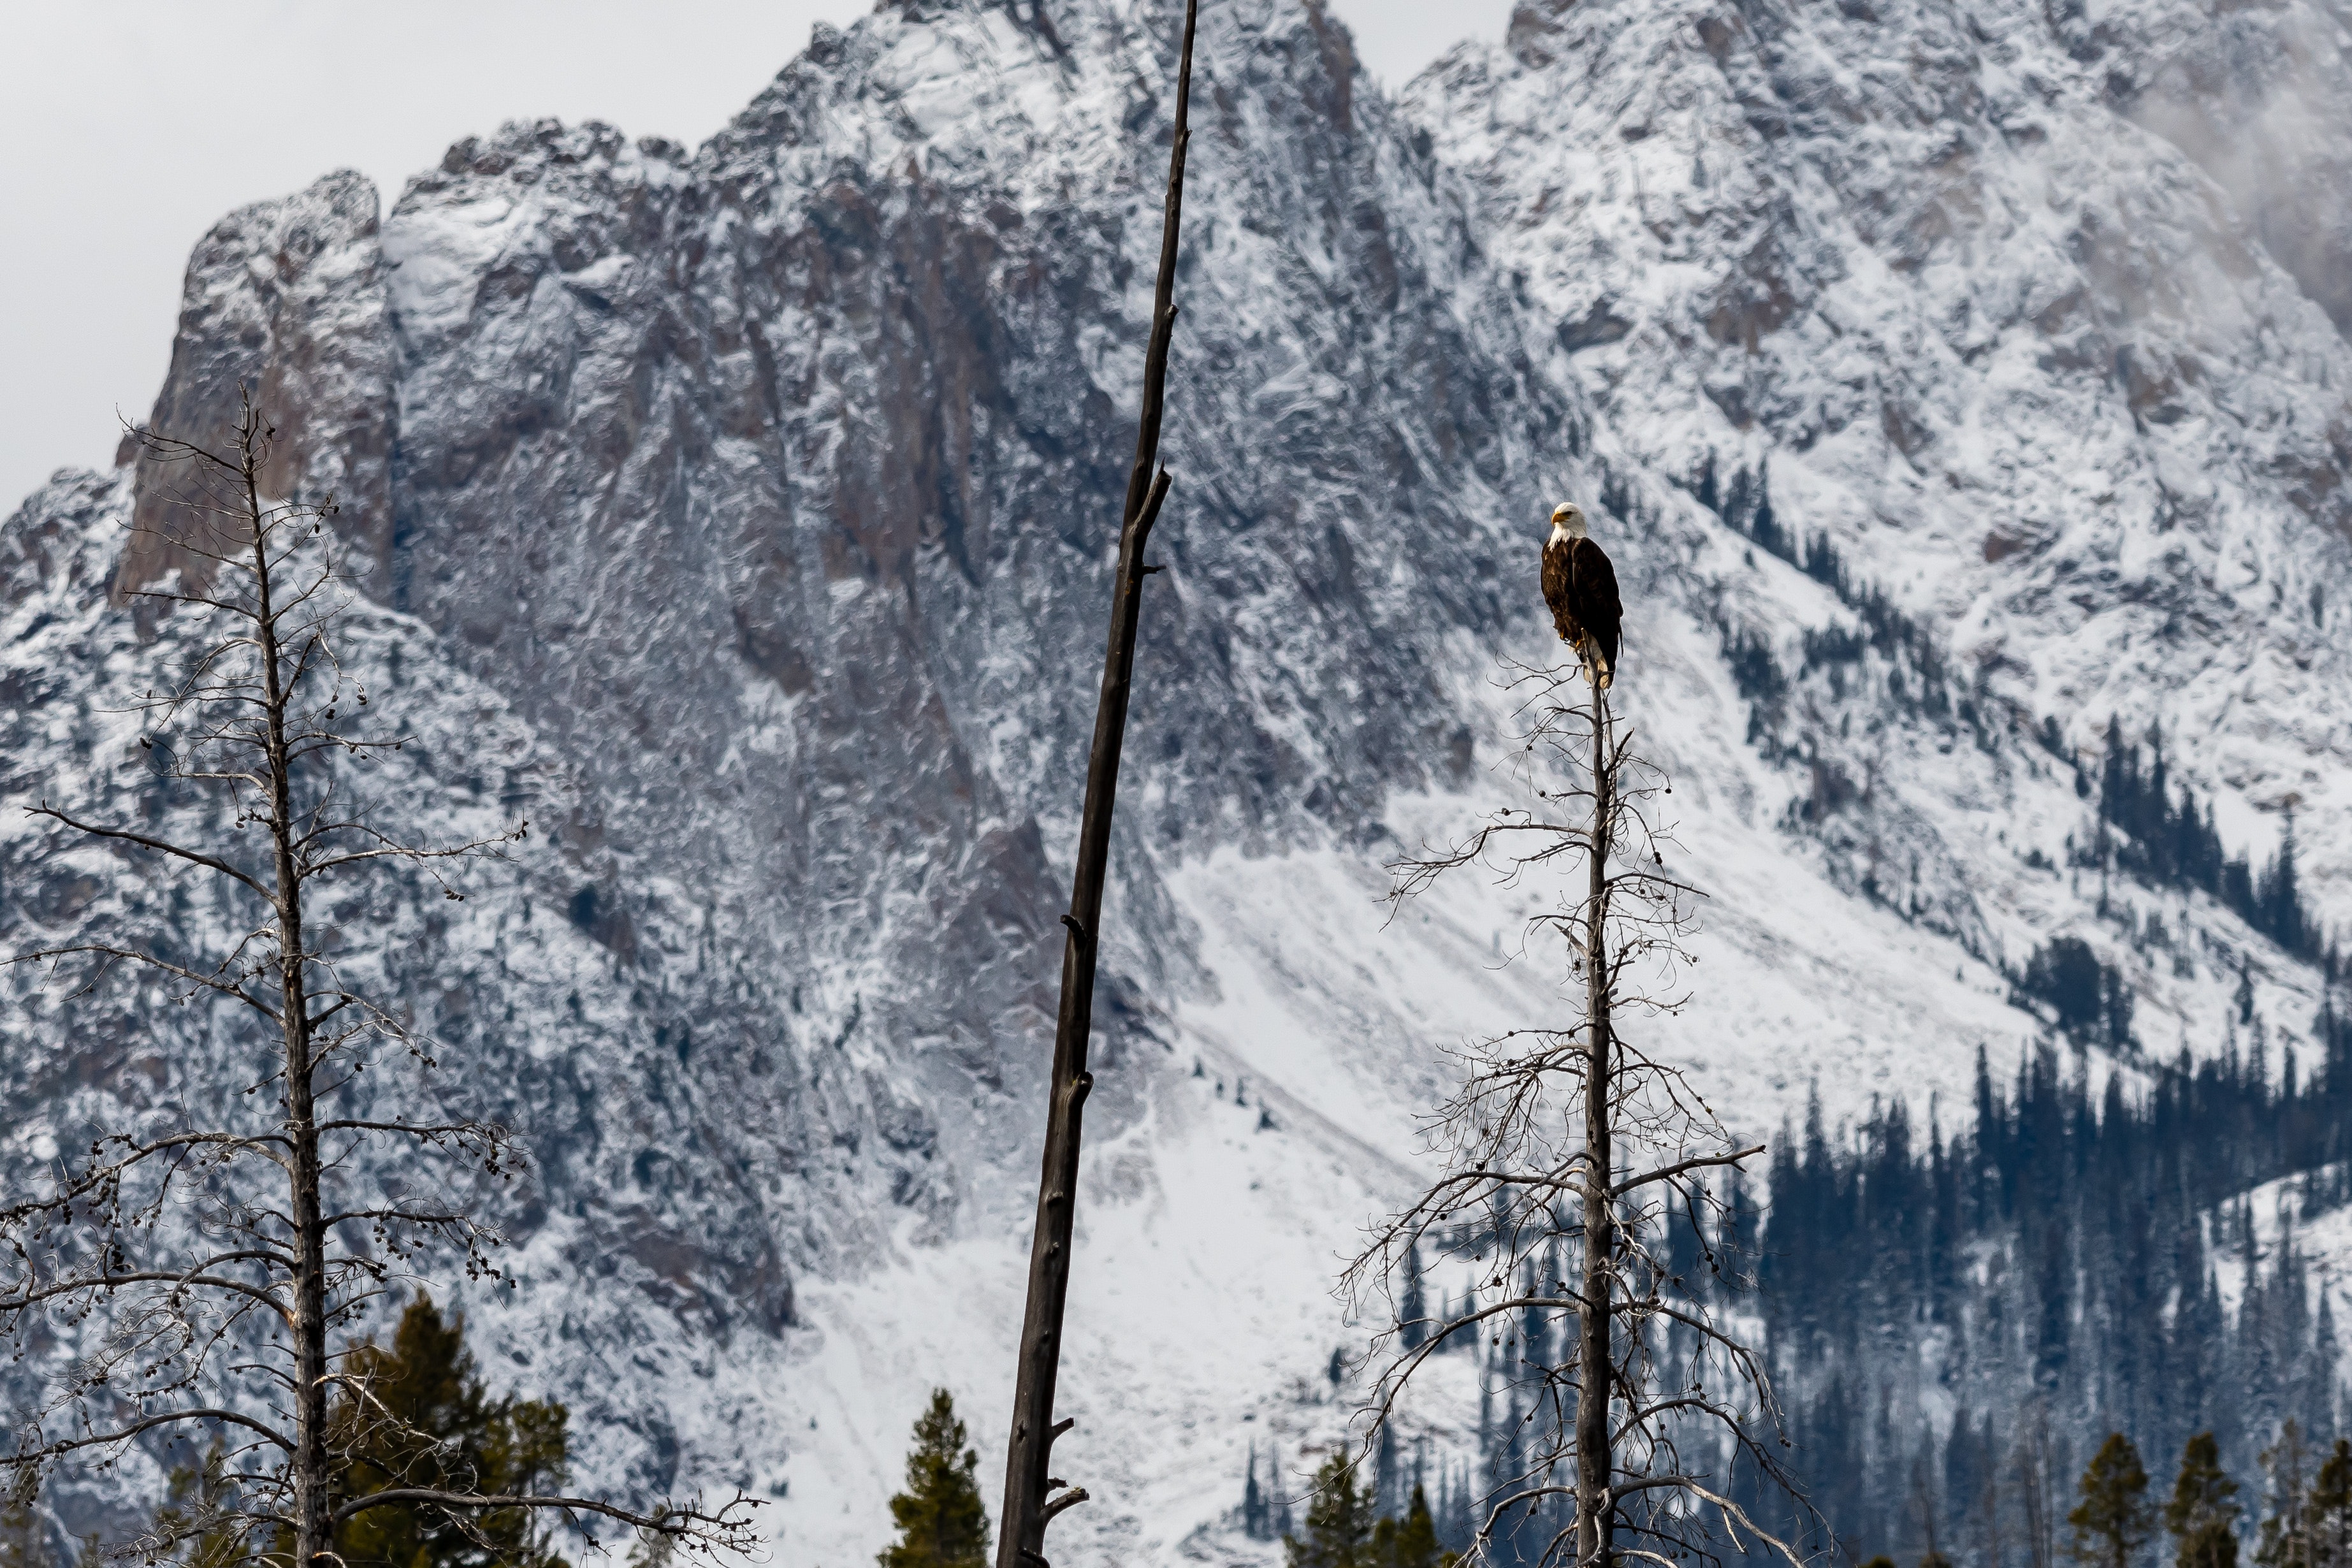
mountainous landforms, mountain, tree, rock, winter, wilderness, mountain range, snow, alps, massif, geological phenomenon, ridge, hill station, geology, plant, hill, landscape, summit, terrain, cliff, national park, pine family, formation, forest, glacial landform, fell, Granite dome, batholith